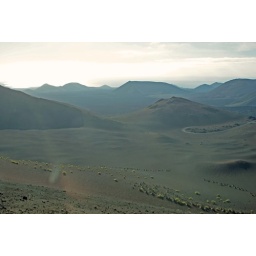
Taken through a bus window - the reflections got in the way a bit